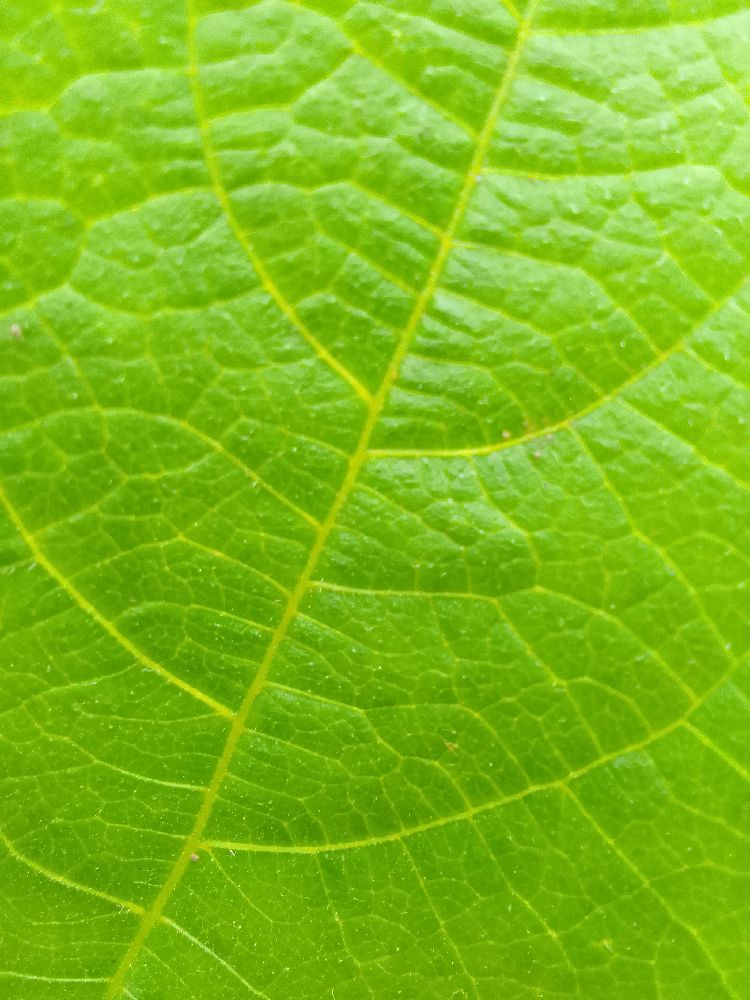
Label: healthy